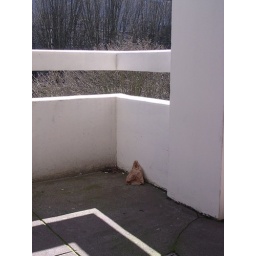
paper bag in a corner